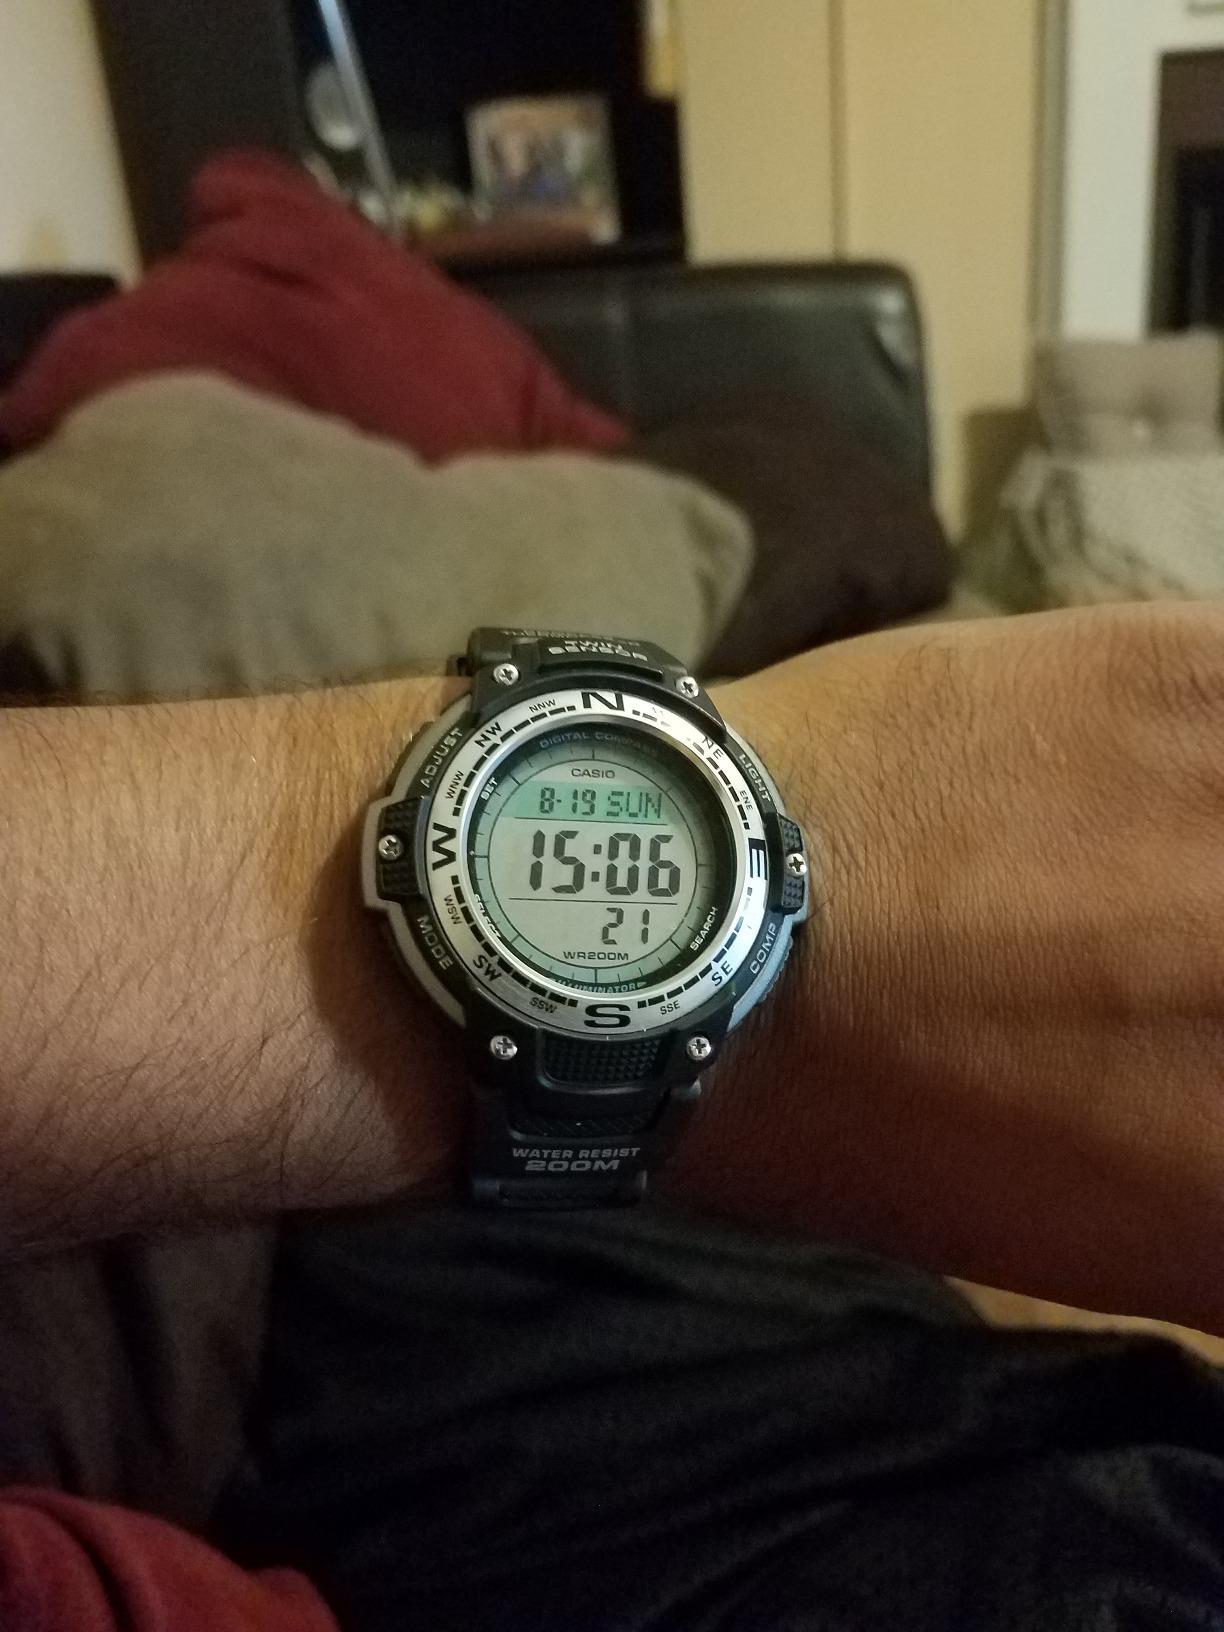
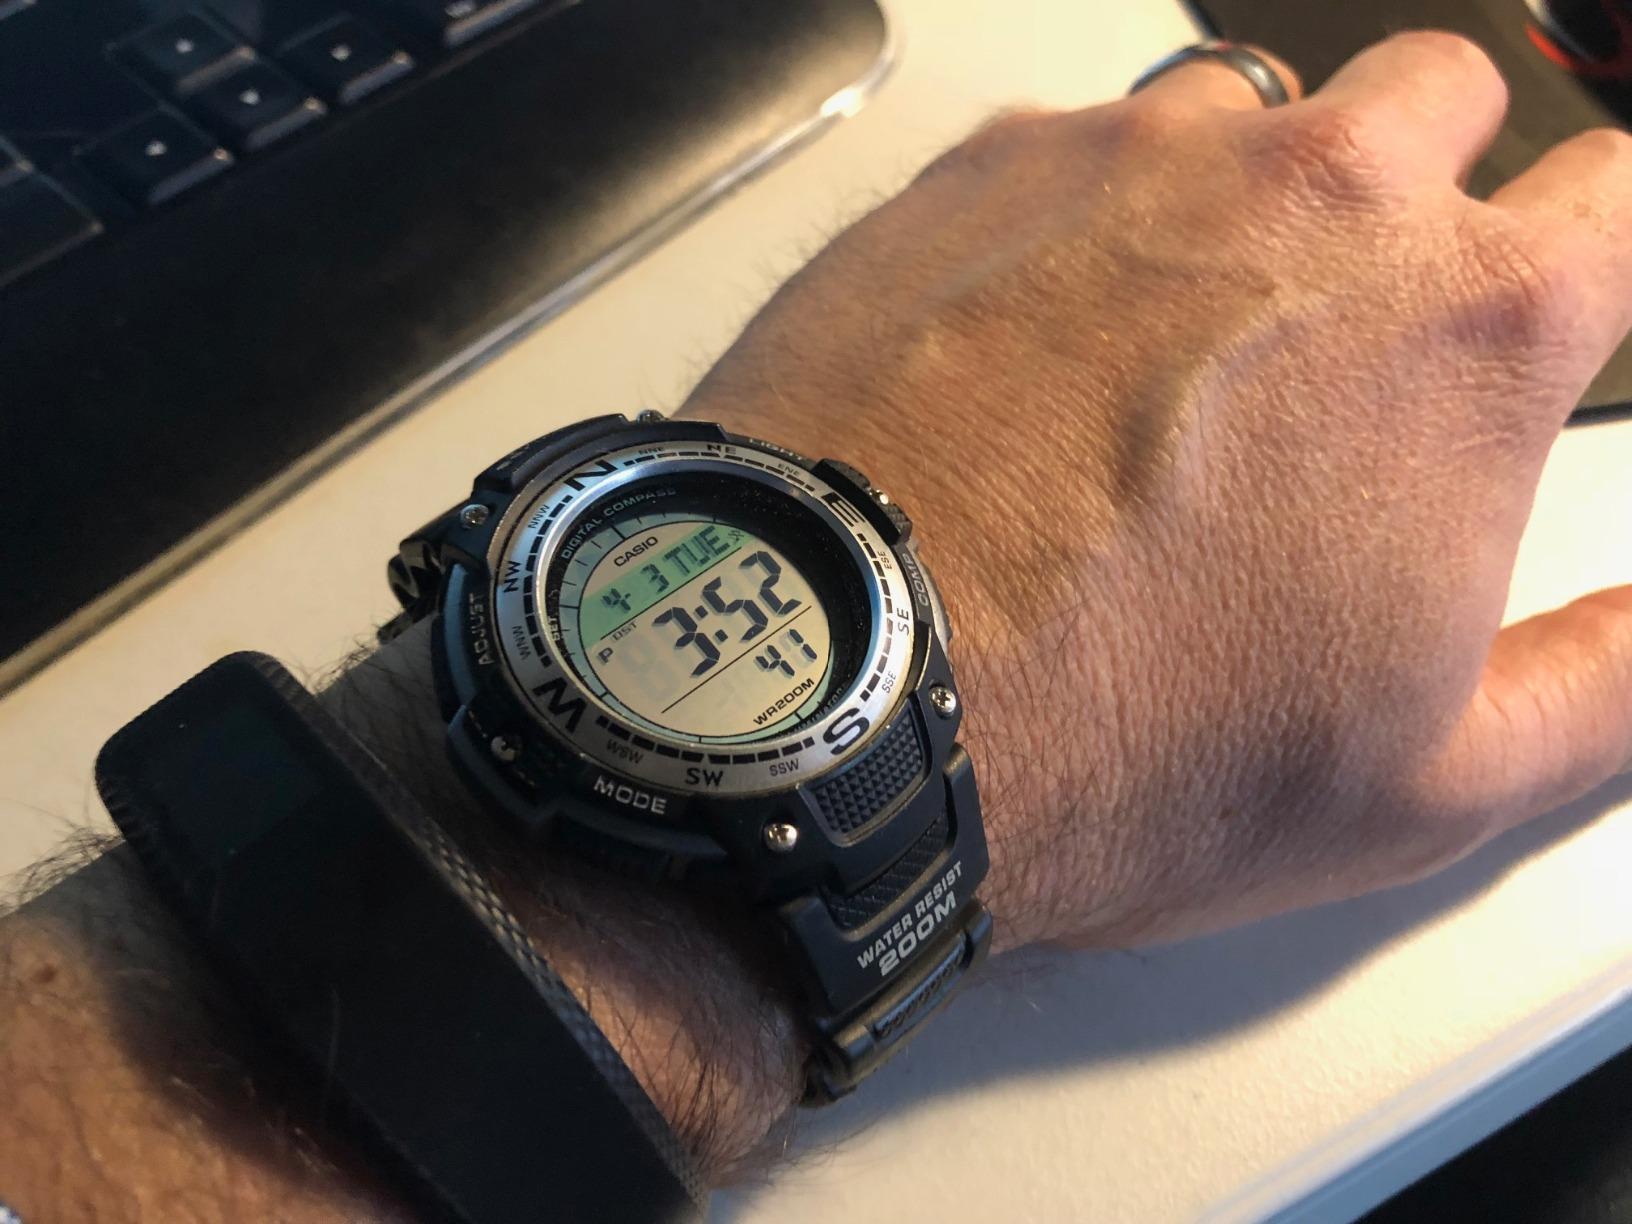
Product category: accessories_watch
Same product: yes